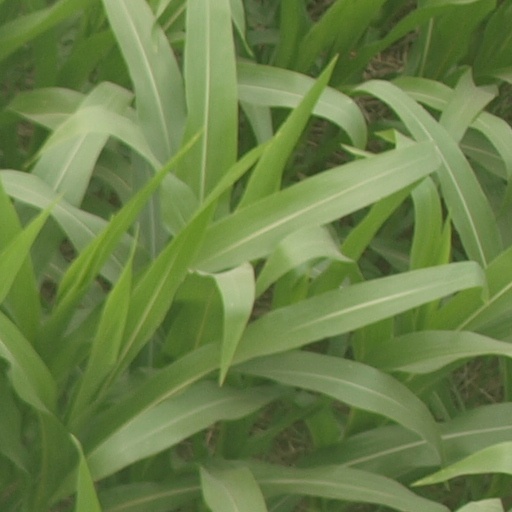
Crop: maize; corn